Motoyama Station (Nagoya)

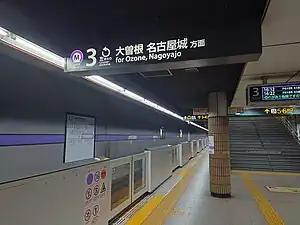
Meijō Line platform, 1 April 2023

is a railway station in Chikusa-ku, Nagoya, Aichi Prefecture, Japan